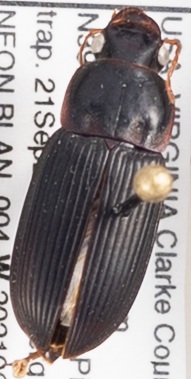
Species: Harpalus pensylvanicus
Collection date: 2021-09-21
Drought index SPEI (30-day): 1.642
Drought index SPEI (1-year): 0.828
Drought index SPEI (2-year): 0.704